Sideboy

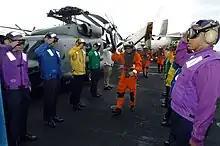
Rainbow side boys welcome ADM Fargo aboard Stennis

Side boys today are an even-numbered group of seamen posted facing each other in two rows at the head of the brow when a visiting dignitary boards or leaves the ship, the number dependent on the rank or seniority of the guest. The boatswain's mate should be positioned behind the outboard side boy in the forward row but where convenient as space allows. Some dignitaries, such as the President of the United States, Secretary of the Navy, Admirals, or a U.S. Ambassador while making a port call in a foreign country, warrant additional honors such as gun salutes, ruffles and flourishes, and an honor guard.